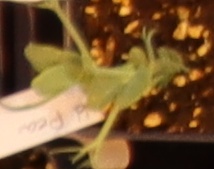
Label: Field Pea